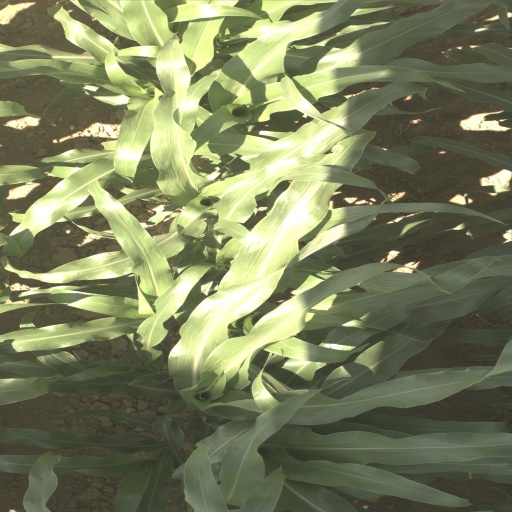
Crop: sorghum